Egas Cacintura

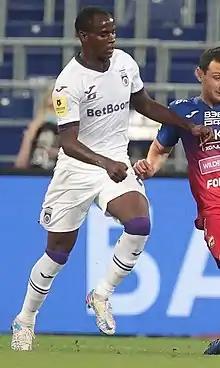
Cacintura with Ufa in 2021

Egas Palanga dos Santos Cacintura (born 29 October 1997) is an Angolan professional football player who plays as an attacking midfielder for Russian club Akhmat Grozny. He can also play as a left midfielder or right midfielder.